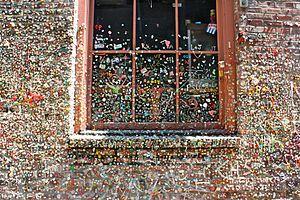
Le Gum Wall est un mur à Seattle entièrement recouvert de chewing-gums usagés, à l'image de la Bubblegum Alley en Californie. Il se situe à proximité du Pike Place Market.